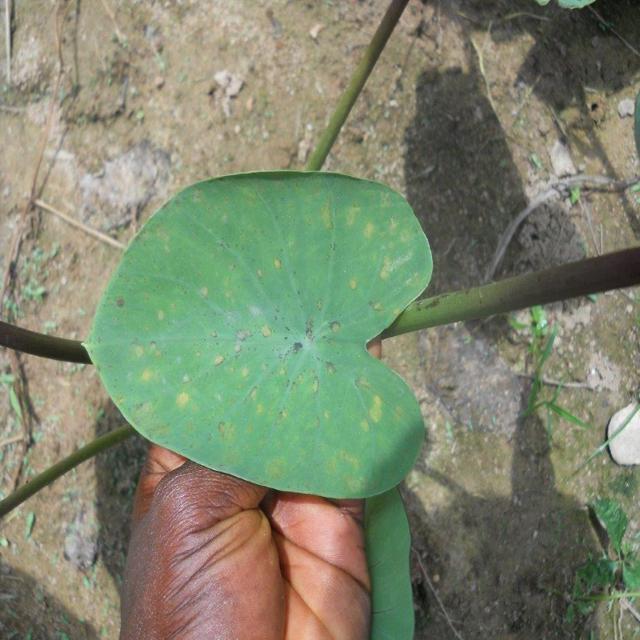
Label: Healthy